Zdeněk Novák

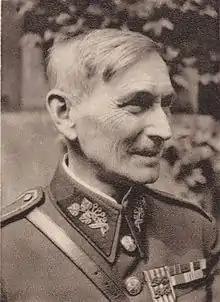
General Zdeněk Novák. Picture taken on May 10th, 1945.

Zdeněk Novák (April 2, 1891, Paskov, Frýdek-Místek District, Austro-Hungarian Empire - October 23, 1988, Zadní Třebaň, Czechoslovakia) was a Czech military officer who served in the Austro-Hungarian army, in the Czechoslovak Army, and as a resistance fighter in World War II.